Sydney Greenstreet

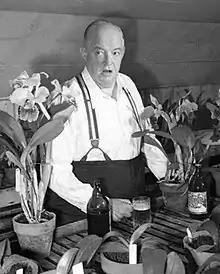
Greenstreet in NBC radio's "The New Adventures of Nero Wolfe" (1950)

Sydney Hughes Greenstreet (December 27, 1879 – January 18, 1954) was a British and American actor. While he did not begin his career in films until the age of 61, he had a run of significant motion pictures in a Hollywood career lasting through the 1940s. He is best remembered for the three Warner Bros. films – "The Maltese Falcon" (1941), "Casablanca" (1942), and "Passage to Marseille" (1944) – with both Humphrey Bogart (five films total with Greenstreet) and Peter Lorre (nine films with Greenstreet, three of which were also with Bogart). He portrayed Nero Wolfe on radio during 1950 and 1951. He became an American citizen in 1925.